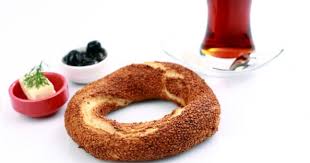
Yemek: simit